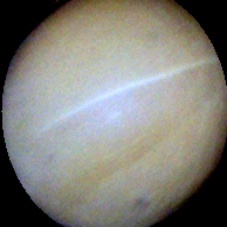
Label: Intact